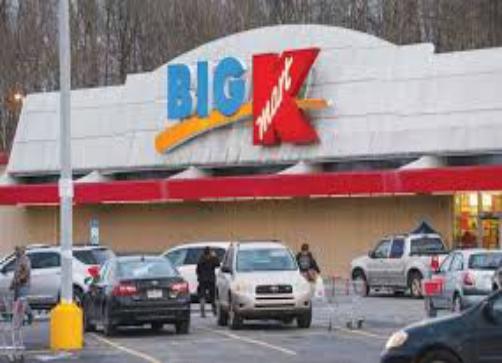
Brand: Big Lots
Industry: Necessities